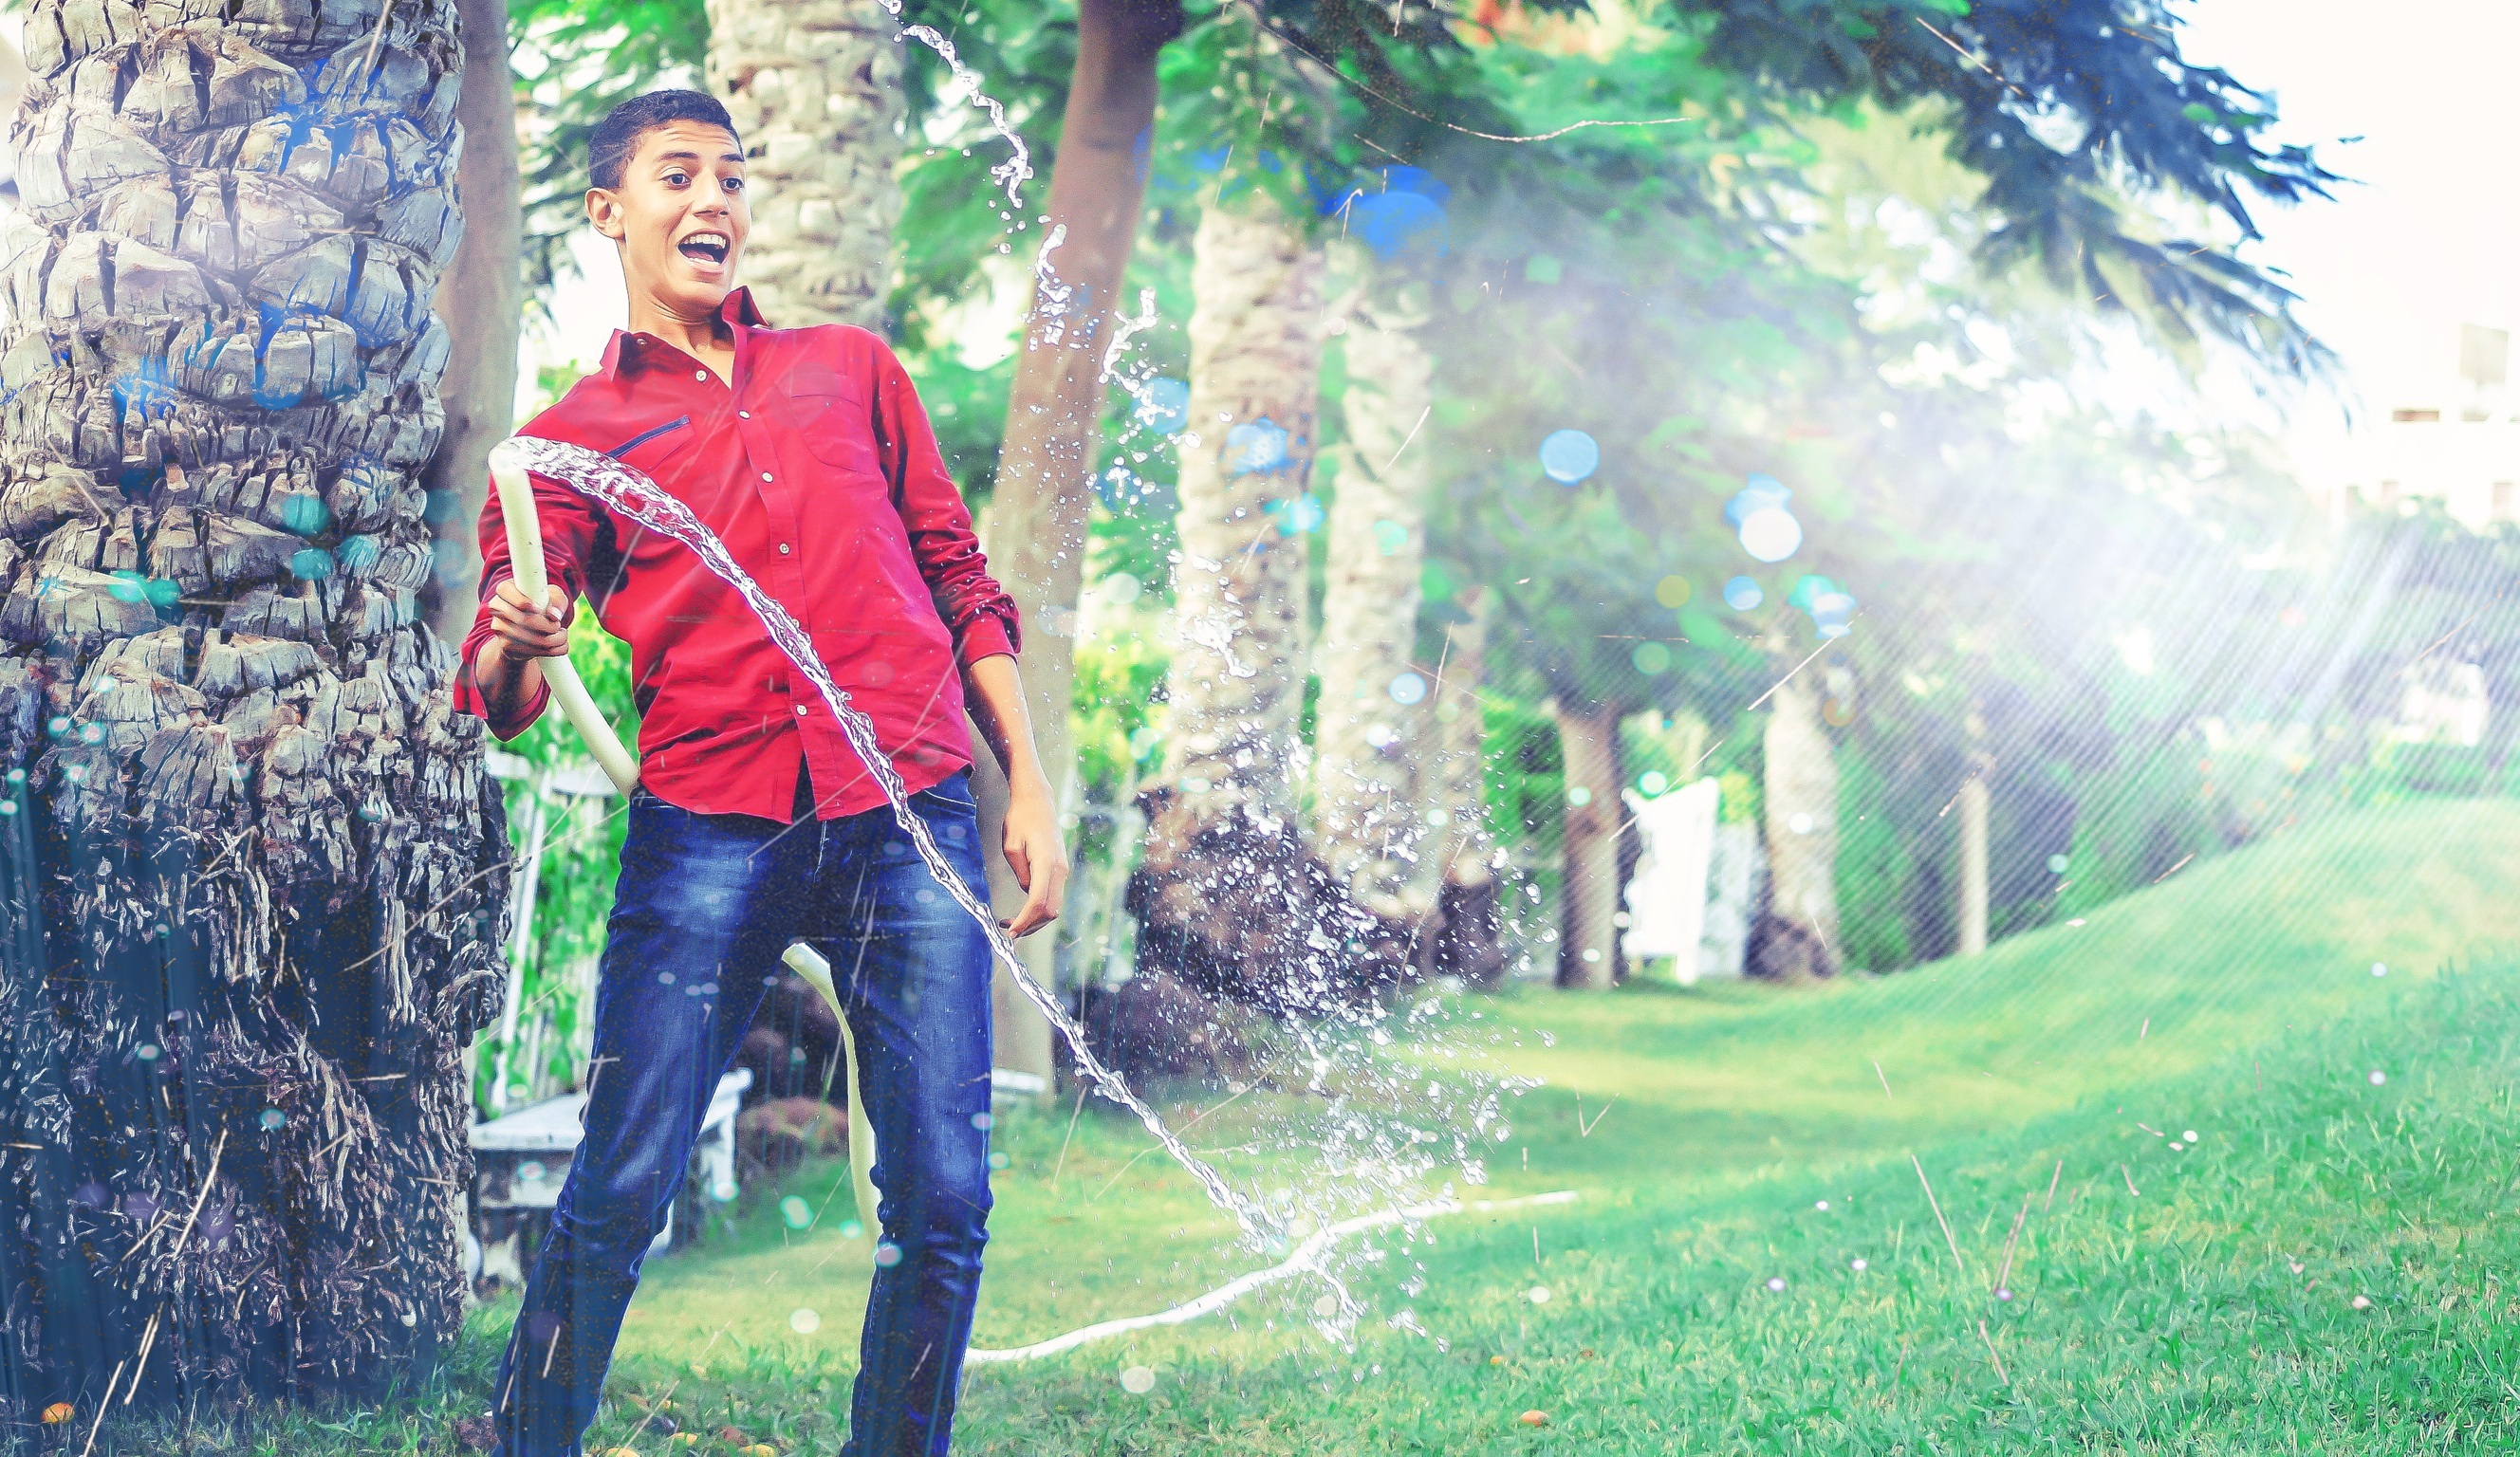
man, working, tree, water, forest, people, plant, lawn, meadow, tool, green, garden, gardening, woodland, gardener